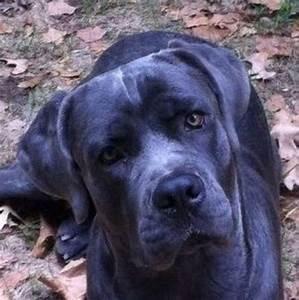
dog